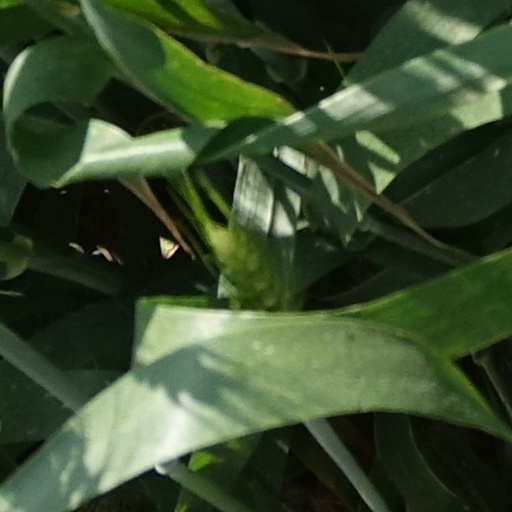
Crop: wheat